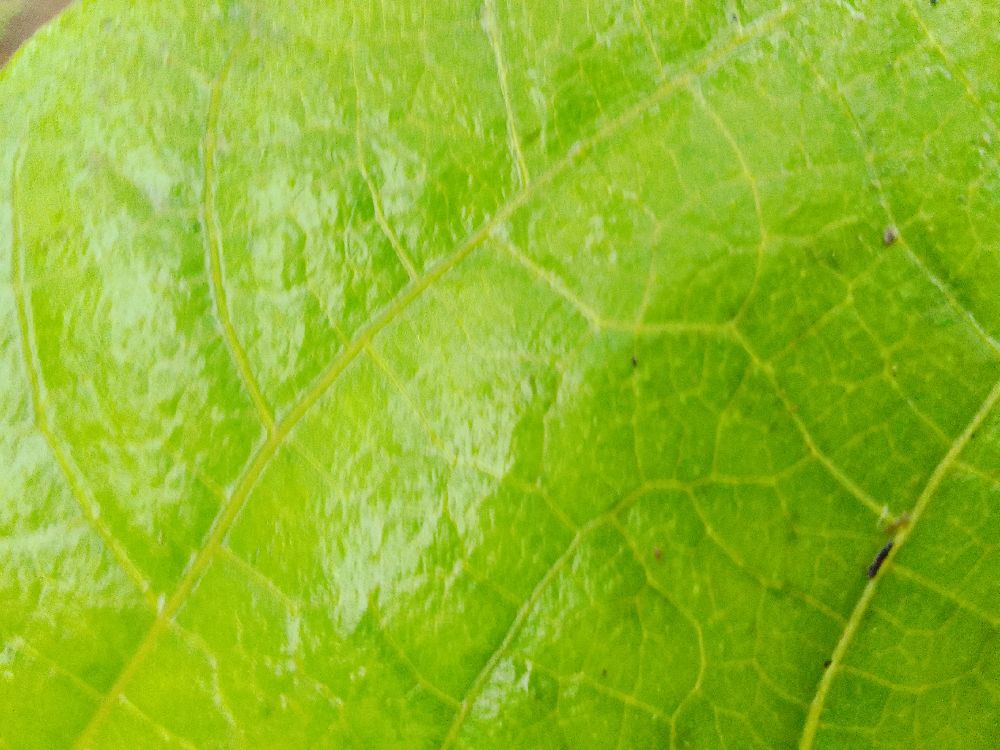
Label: healthy